The Birth of a Nation (2016 film)

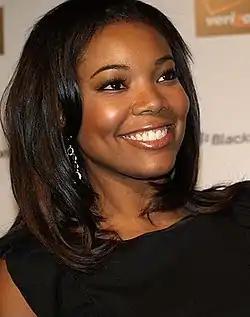
Gabrielle Union co-starred in the film and is a rape survivor herself.

In August 2016, media attention surrounding the film resurfaced 1999 alleged rape charges against Nate Parker and co-writer Jean McGianni Celestin. While students at Pennsylvania State University, Parker and Celestin were accused of raping a female student. The woman went to a doctor, who concluded that she had been sexually assaulted, and local authorities taped a phone conversation between her and Parker in which Parker confirmed that it was he and Celestin who had sex with her. Parker and Celestin denied the accusations and said that the sexual encounter was consensual. Parker was acquitted of all charges in 2001; Celestin was convicted of sexual assault, but the conviction was overturned on appeal in 2005. A subsequent retrial did not take place.